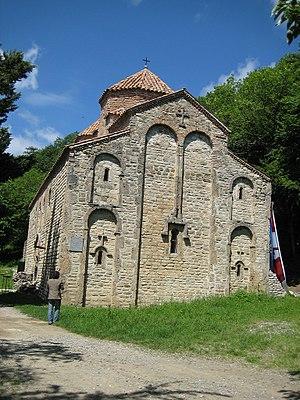
Gourdjaani est une ville de Géorgie 8 024 habitants.